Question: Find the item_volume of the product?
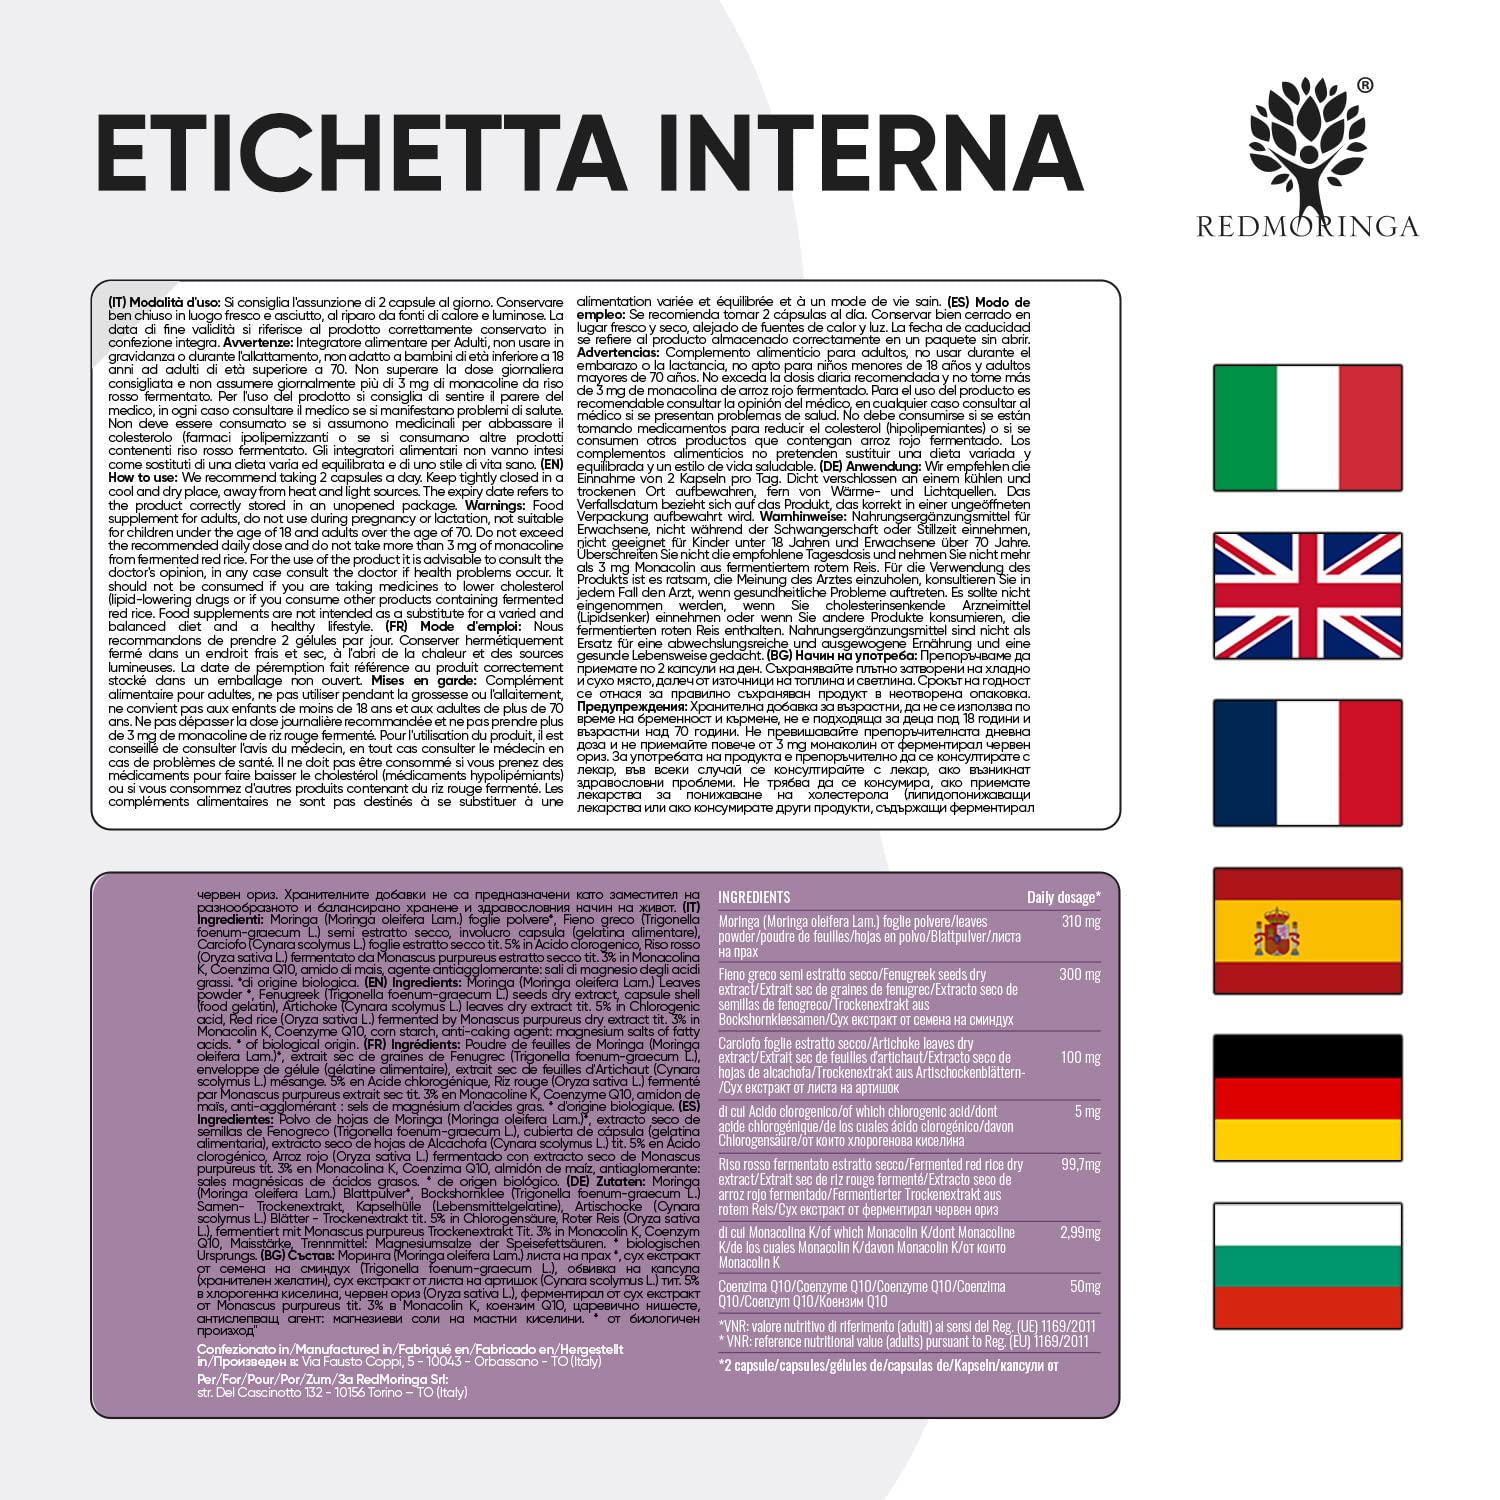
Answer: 2.0 litre